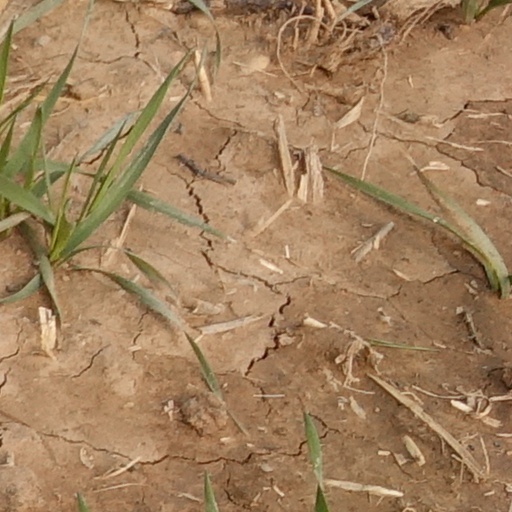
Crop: wheat